Lake of Egypt

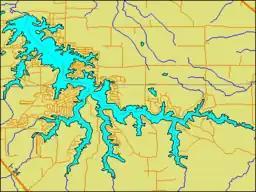
Map - the lake's irregular shape reveals its origins as a dammed river amidst hilly terrain.

Lake of Egypt is a reservoir in the Little Egypt region of the U.S. state of Illinois. It is located six miles (10 km) south of Marion, Illinois and covers 2,300 acres (9 km²) with of shoreline. The lake has an average depth of with a maximum depth of . The lake is owned by the Southern Illinois Power Cooperative (SIPC), who created the impoundment in 1962, by damming the South fork of the Saline River, to supply cooling water for a coal-burning electric power plant.